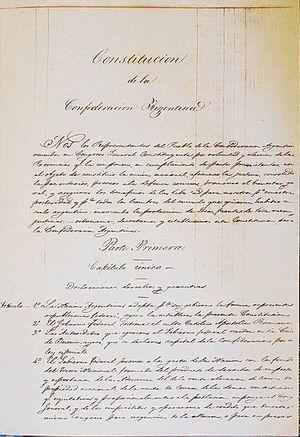
27 février : mort de Amadou Sékou. Début du règne de Amadou Amadou, troisième et dernier roi du Macina. Après une grande crise de succession, il règne sans difficultés jusqu’à l’avènement du Toucouleur El Hadj Omar.
L’Argentine, en forme longue la République argentine, est un pays d’Amérique du Sud partageant ses frontières avec le Chili à l’ouest, la Bolivie et le Paraguay au nord, le Brésil et l’Uruguay au nord-est, enfin l’océan Atlantique à l'est et au sud. Son territoire américain continental couvre une grande partie du Cône Sud.
La Constitution argentine de 1853 est l'actuelle constitution de la République argentine, et qui a été amendée à plusieurs reprises. Grâce au soutien général des gouvernements provinciaux - à l'exception notable de Buenos Aires, qui de fait n'a pas appartenu à la Confédération argentine jusqu'en 1859, date à laquelle elle a négocié sa réintégration, obtenant différentes modifications du texte constitutionnel - elle fut approuvée par une Convention constituante réunie à Santa Fe, et promulguée en mai 1853 par Justo José de Urquiza, qui était alors directeur provisoire de la Confédération.